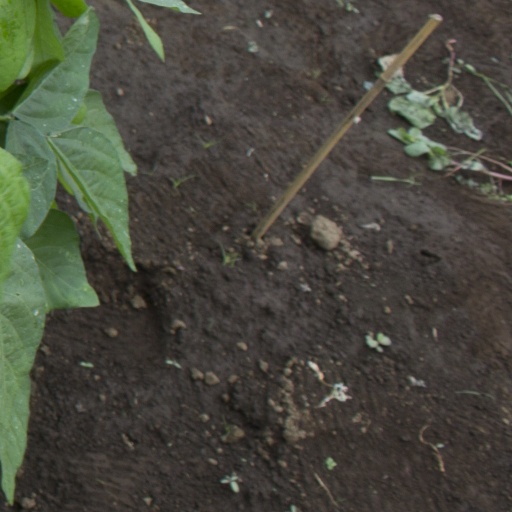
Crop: soybean